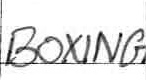
Label: boxing